Nagore Dargah

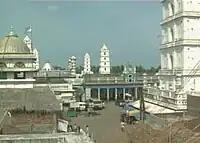
a view of street with minaret in the background

The Vanjoor shrine and Silladi shrine, located outside the main complex, are associated with the Nagore Dargah. The Vanjur shrine is a cave located north of the main complex at Nagore. It is the place where Shahul is believed to have meditated for 40 days. Silladi shrine is located towards the east of main complex, facing the Bay of Bengal, where Shahul is believed to have offered daily prayers.